Bhairavi Aavigalukku Priyamanaval

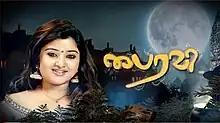

Bhairavi: Aavigalukku Priyamanaval is a 2012-2017 Indian Tamil-language supernatural horror mystery television series that aired on Sun TV from 29 January 2012 to 10 September 2017 for 289 episodes.which airs only on Sunday at 10 PM.